Katowice

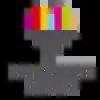
Panoramic view of Katowice city centre

Katowice is the capital city of the Silesian Voivodeship in southern Poland and the central city of the Katowice urban area. As of 2021, Katowice has an official population of 286,960, and a resident population estimate of around 315,000. Katowice is a central part of the Metropolis GZM, with a population of 2.3 million, and a part of a larger Katowice-Ostrava metropolitan area that extends into the Czech Republic and has a population of around 5 million people, making it one of the most populous metropolitan areas in the European Union.